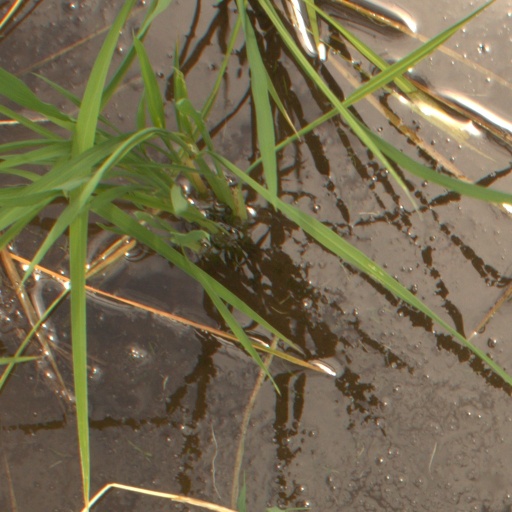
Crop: rice